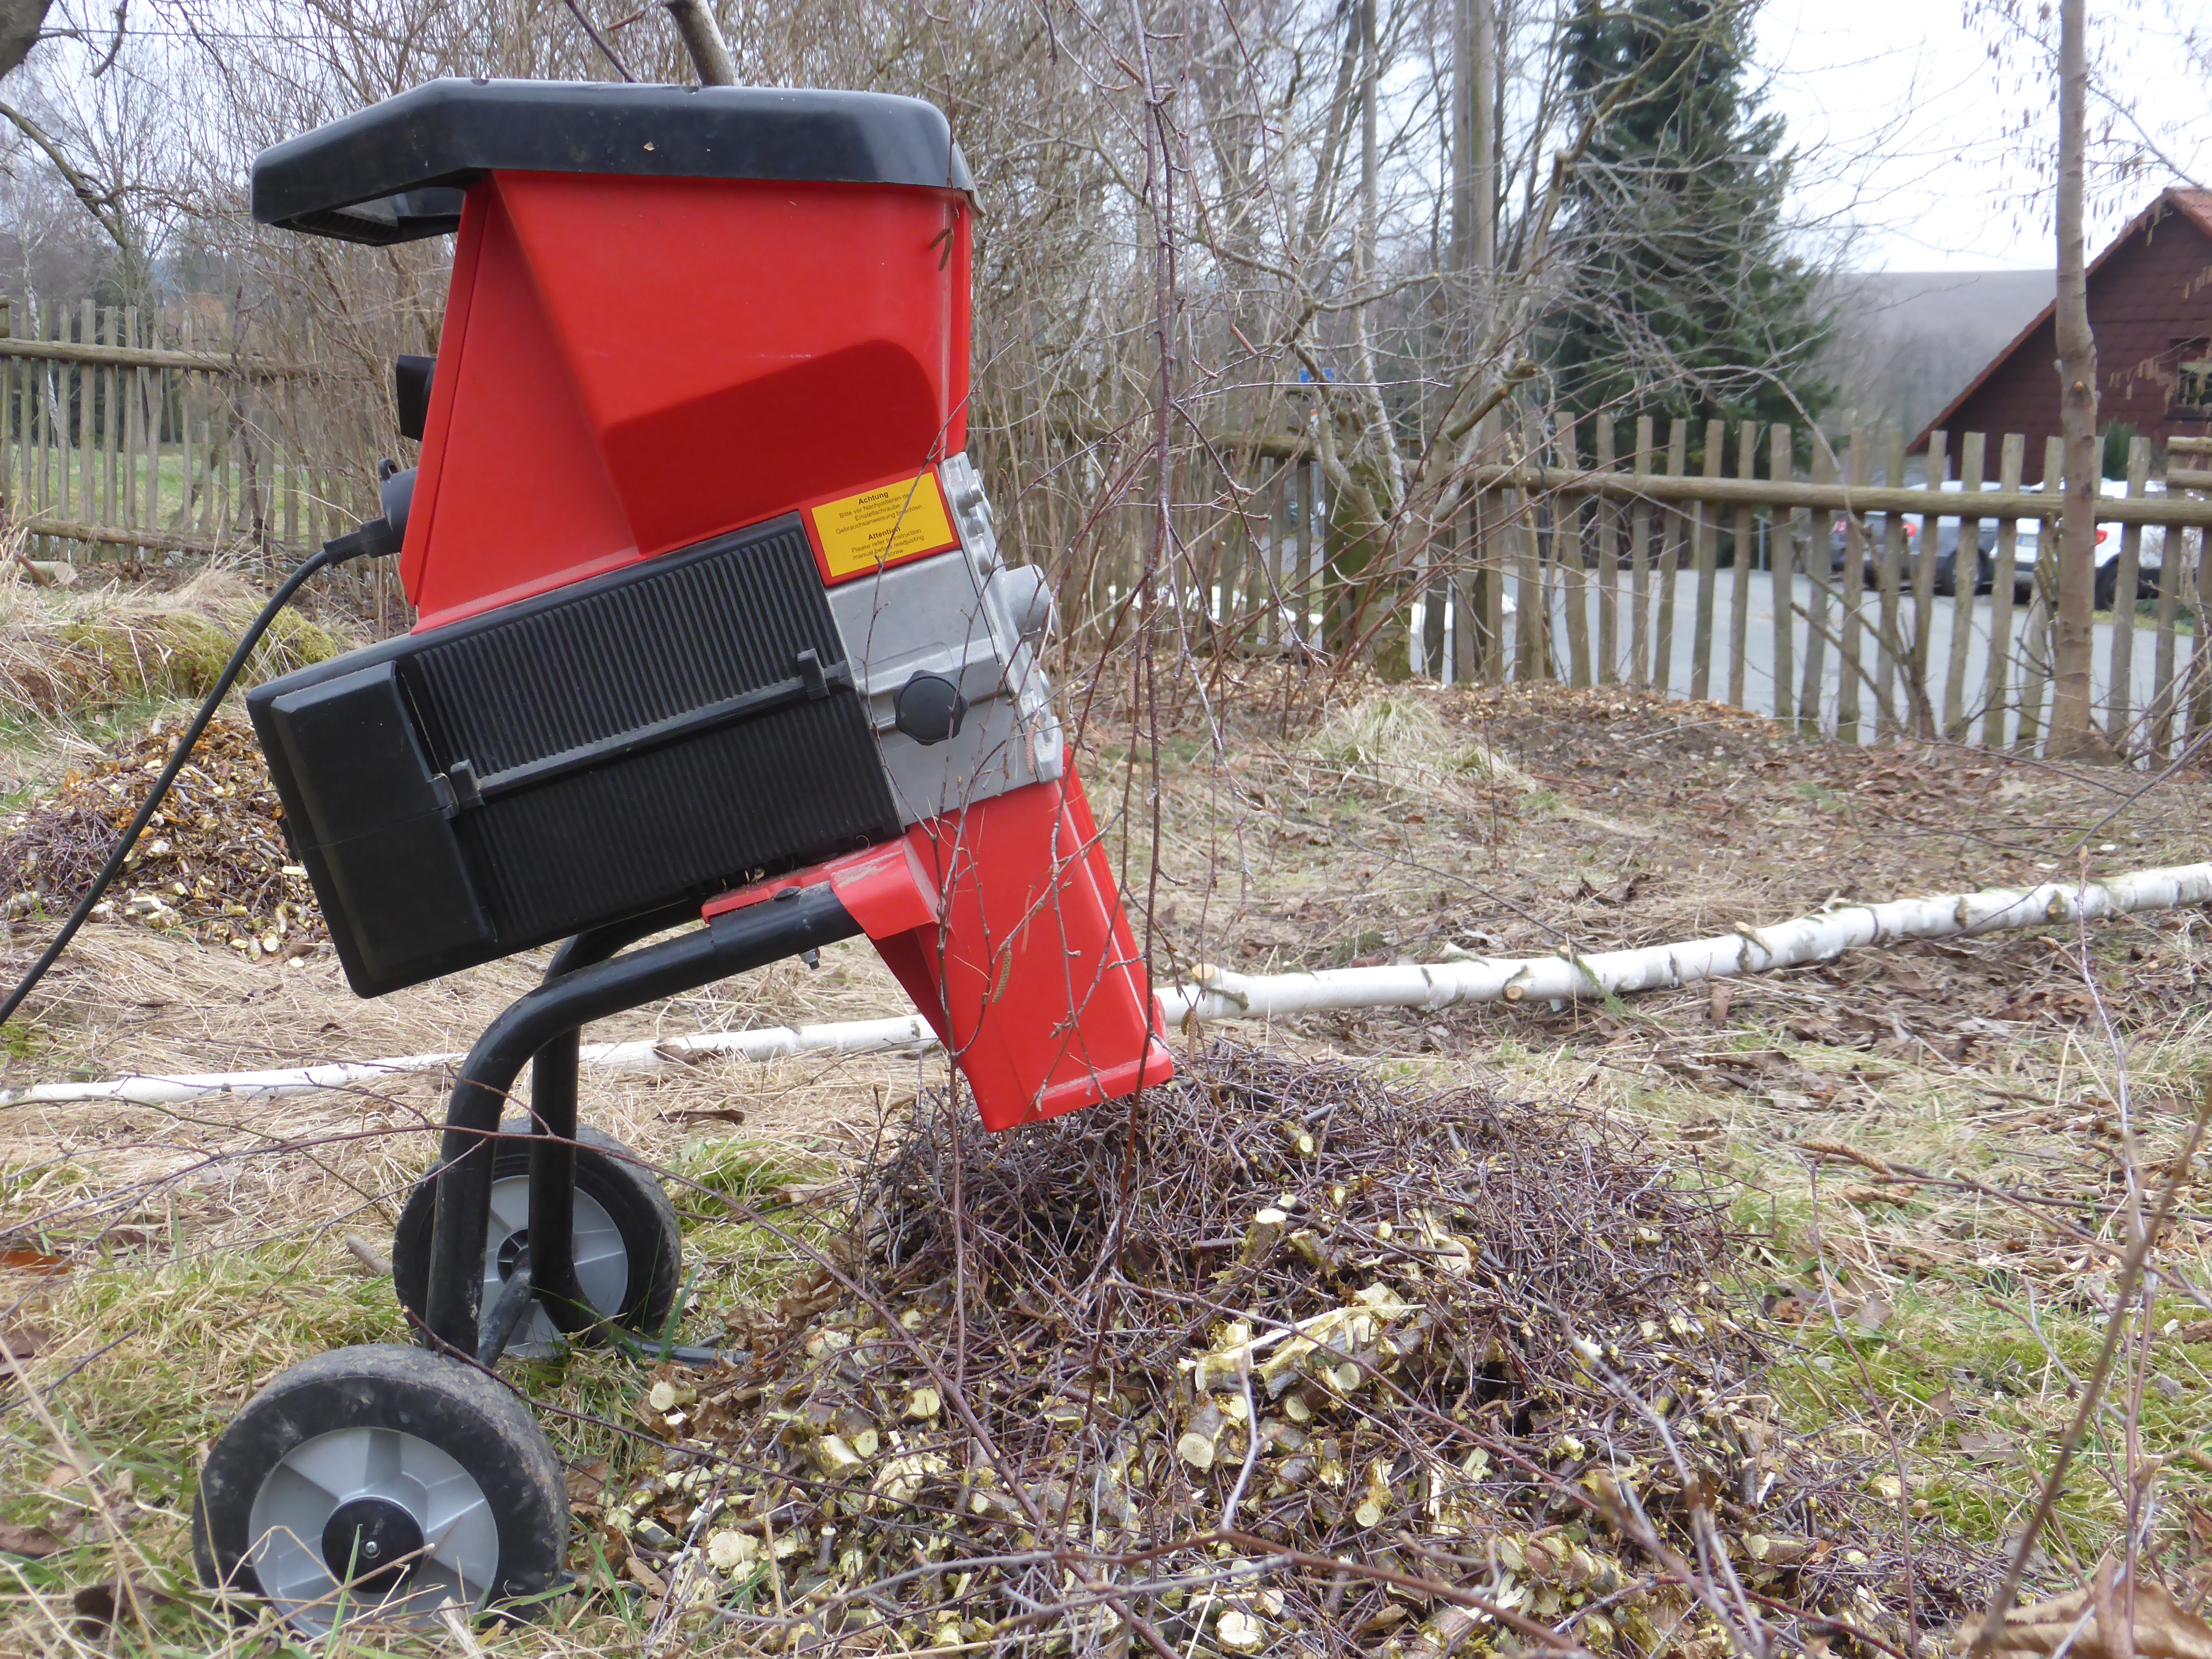
tractor, lawn, cart, vehicle, agriculture, garden, product, garbage, yard, mulch, chop, agricultural machinery, shredding, bio waste